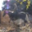
Label: horse